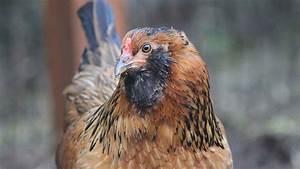
chicken